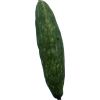
Label: Cucumber 3